Richard Bowdry

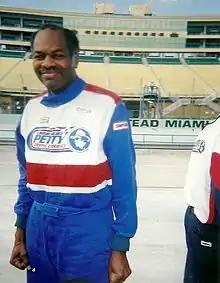
Richard Bowdry race car driver

Richard Bowdry (born April 25, 1947) is one of South Florida’s first African-American stock car drivers from the 1970s and 1980s and at the time was "probably one of only four or five blacks in the country to race stock cars regularly".